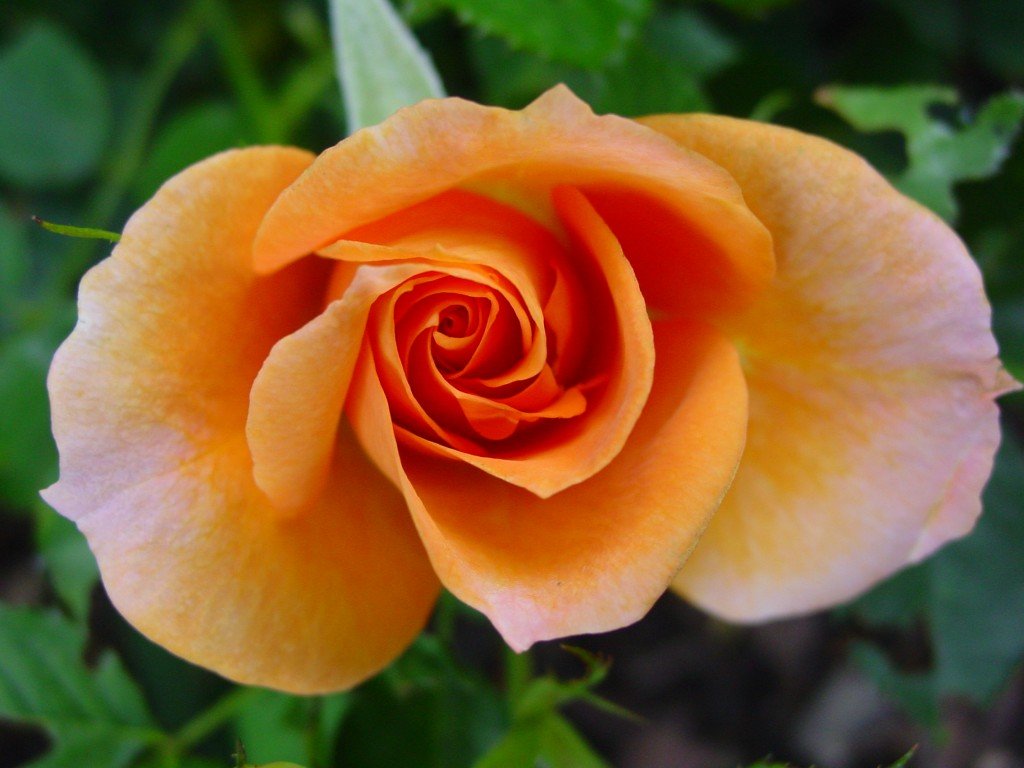
blossom, plant, flower, petal, bloom, rose, orange, yellow, flora, floribunda, rose bloom, macro photography, flowering plant, garden roses, rose family, annual plant, plant stem, land plant, rose order, austrian briar